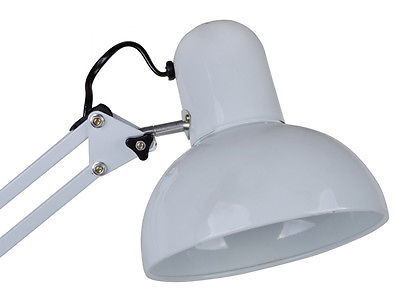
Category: lamp